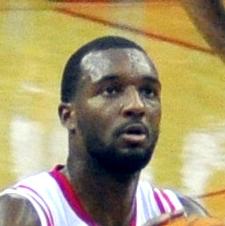
Age: 23